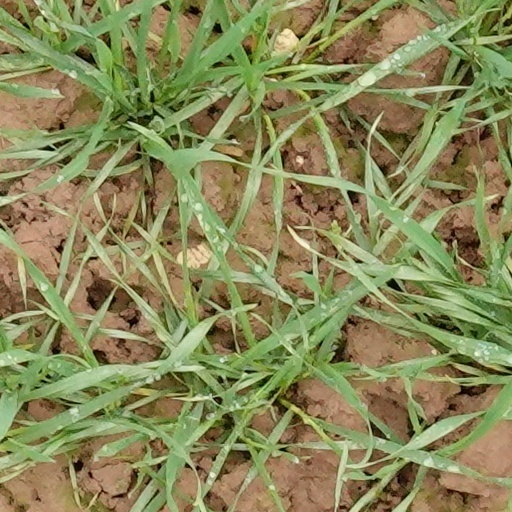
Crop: wheat